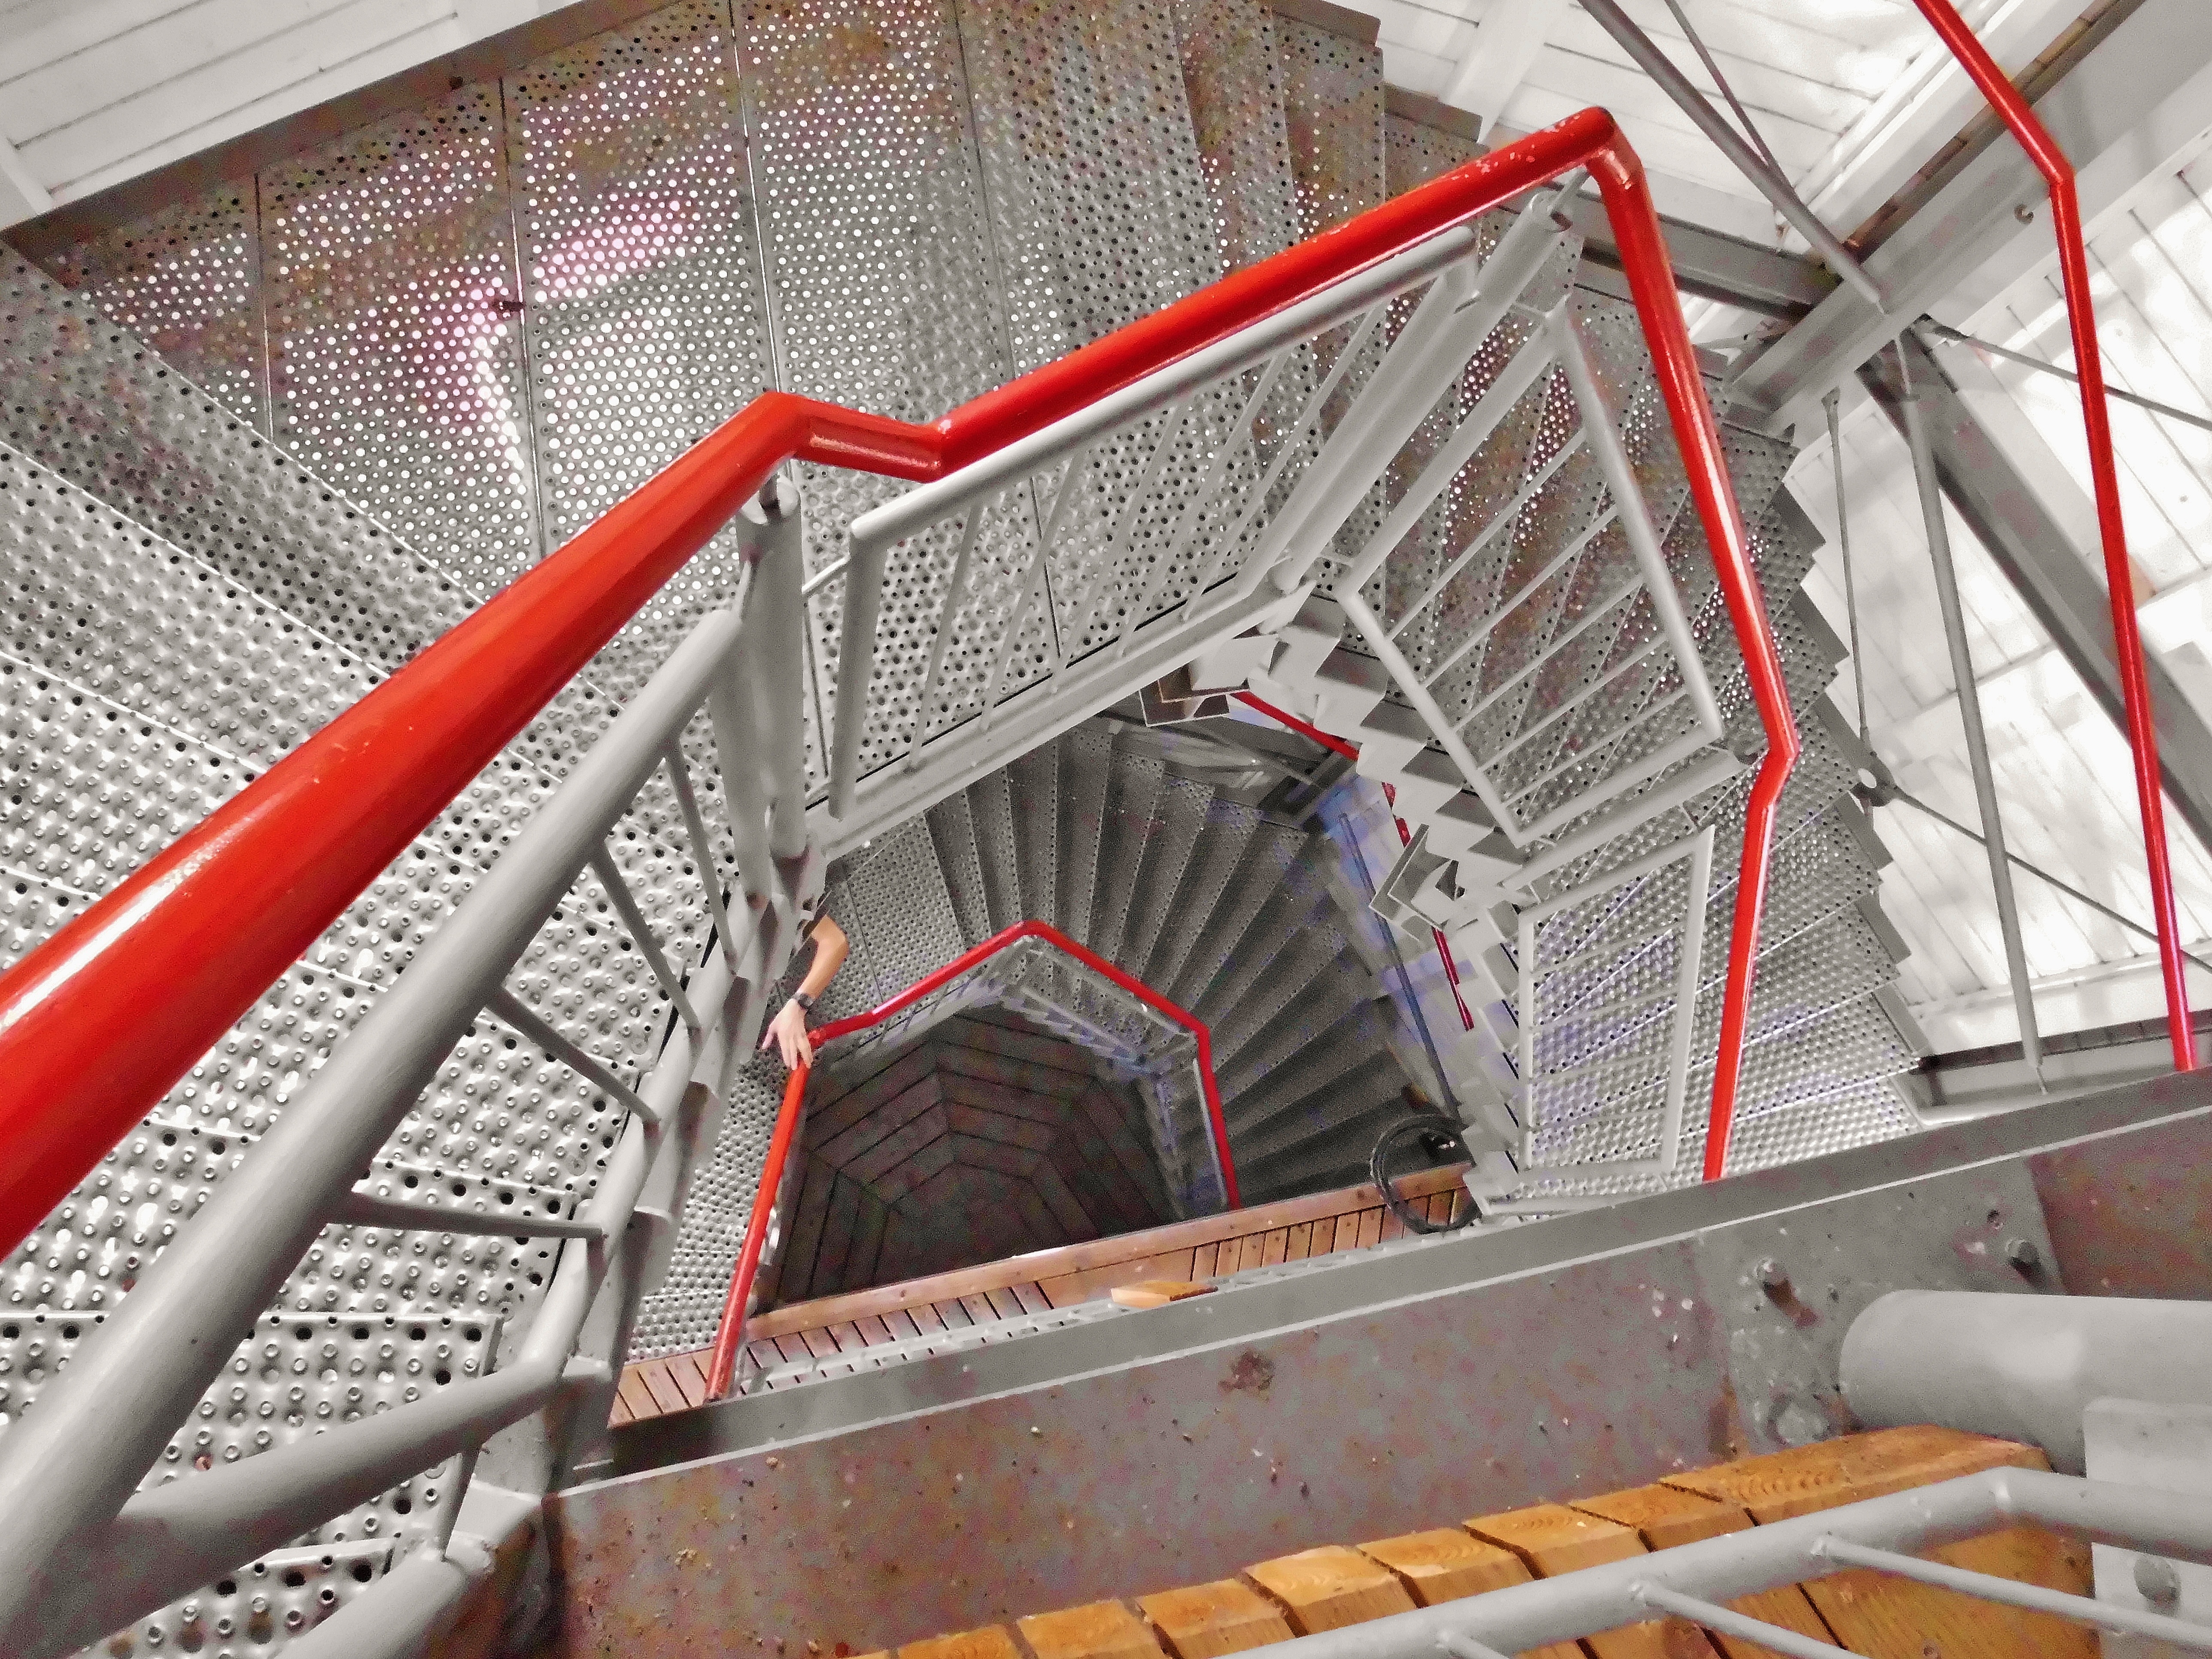
staircase, material, stairs, down, metal gradually, tower stairs